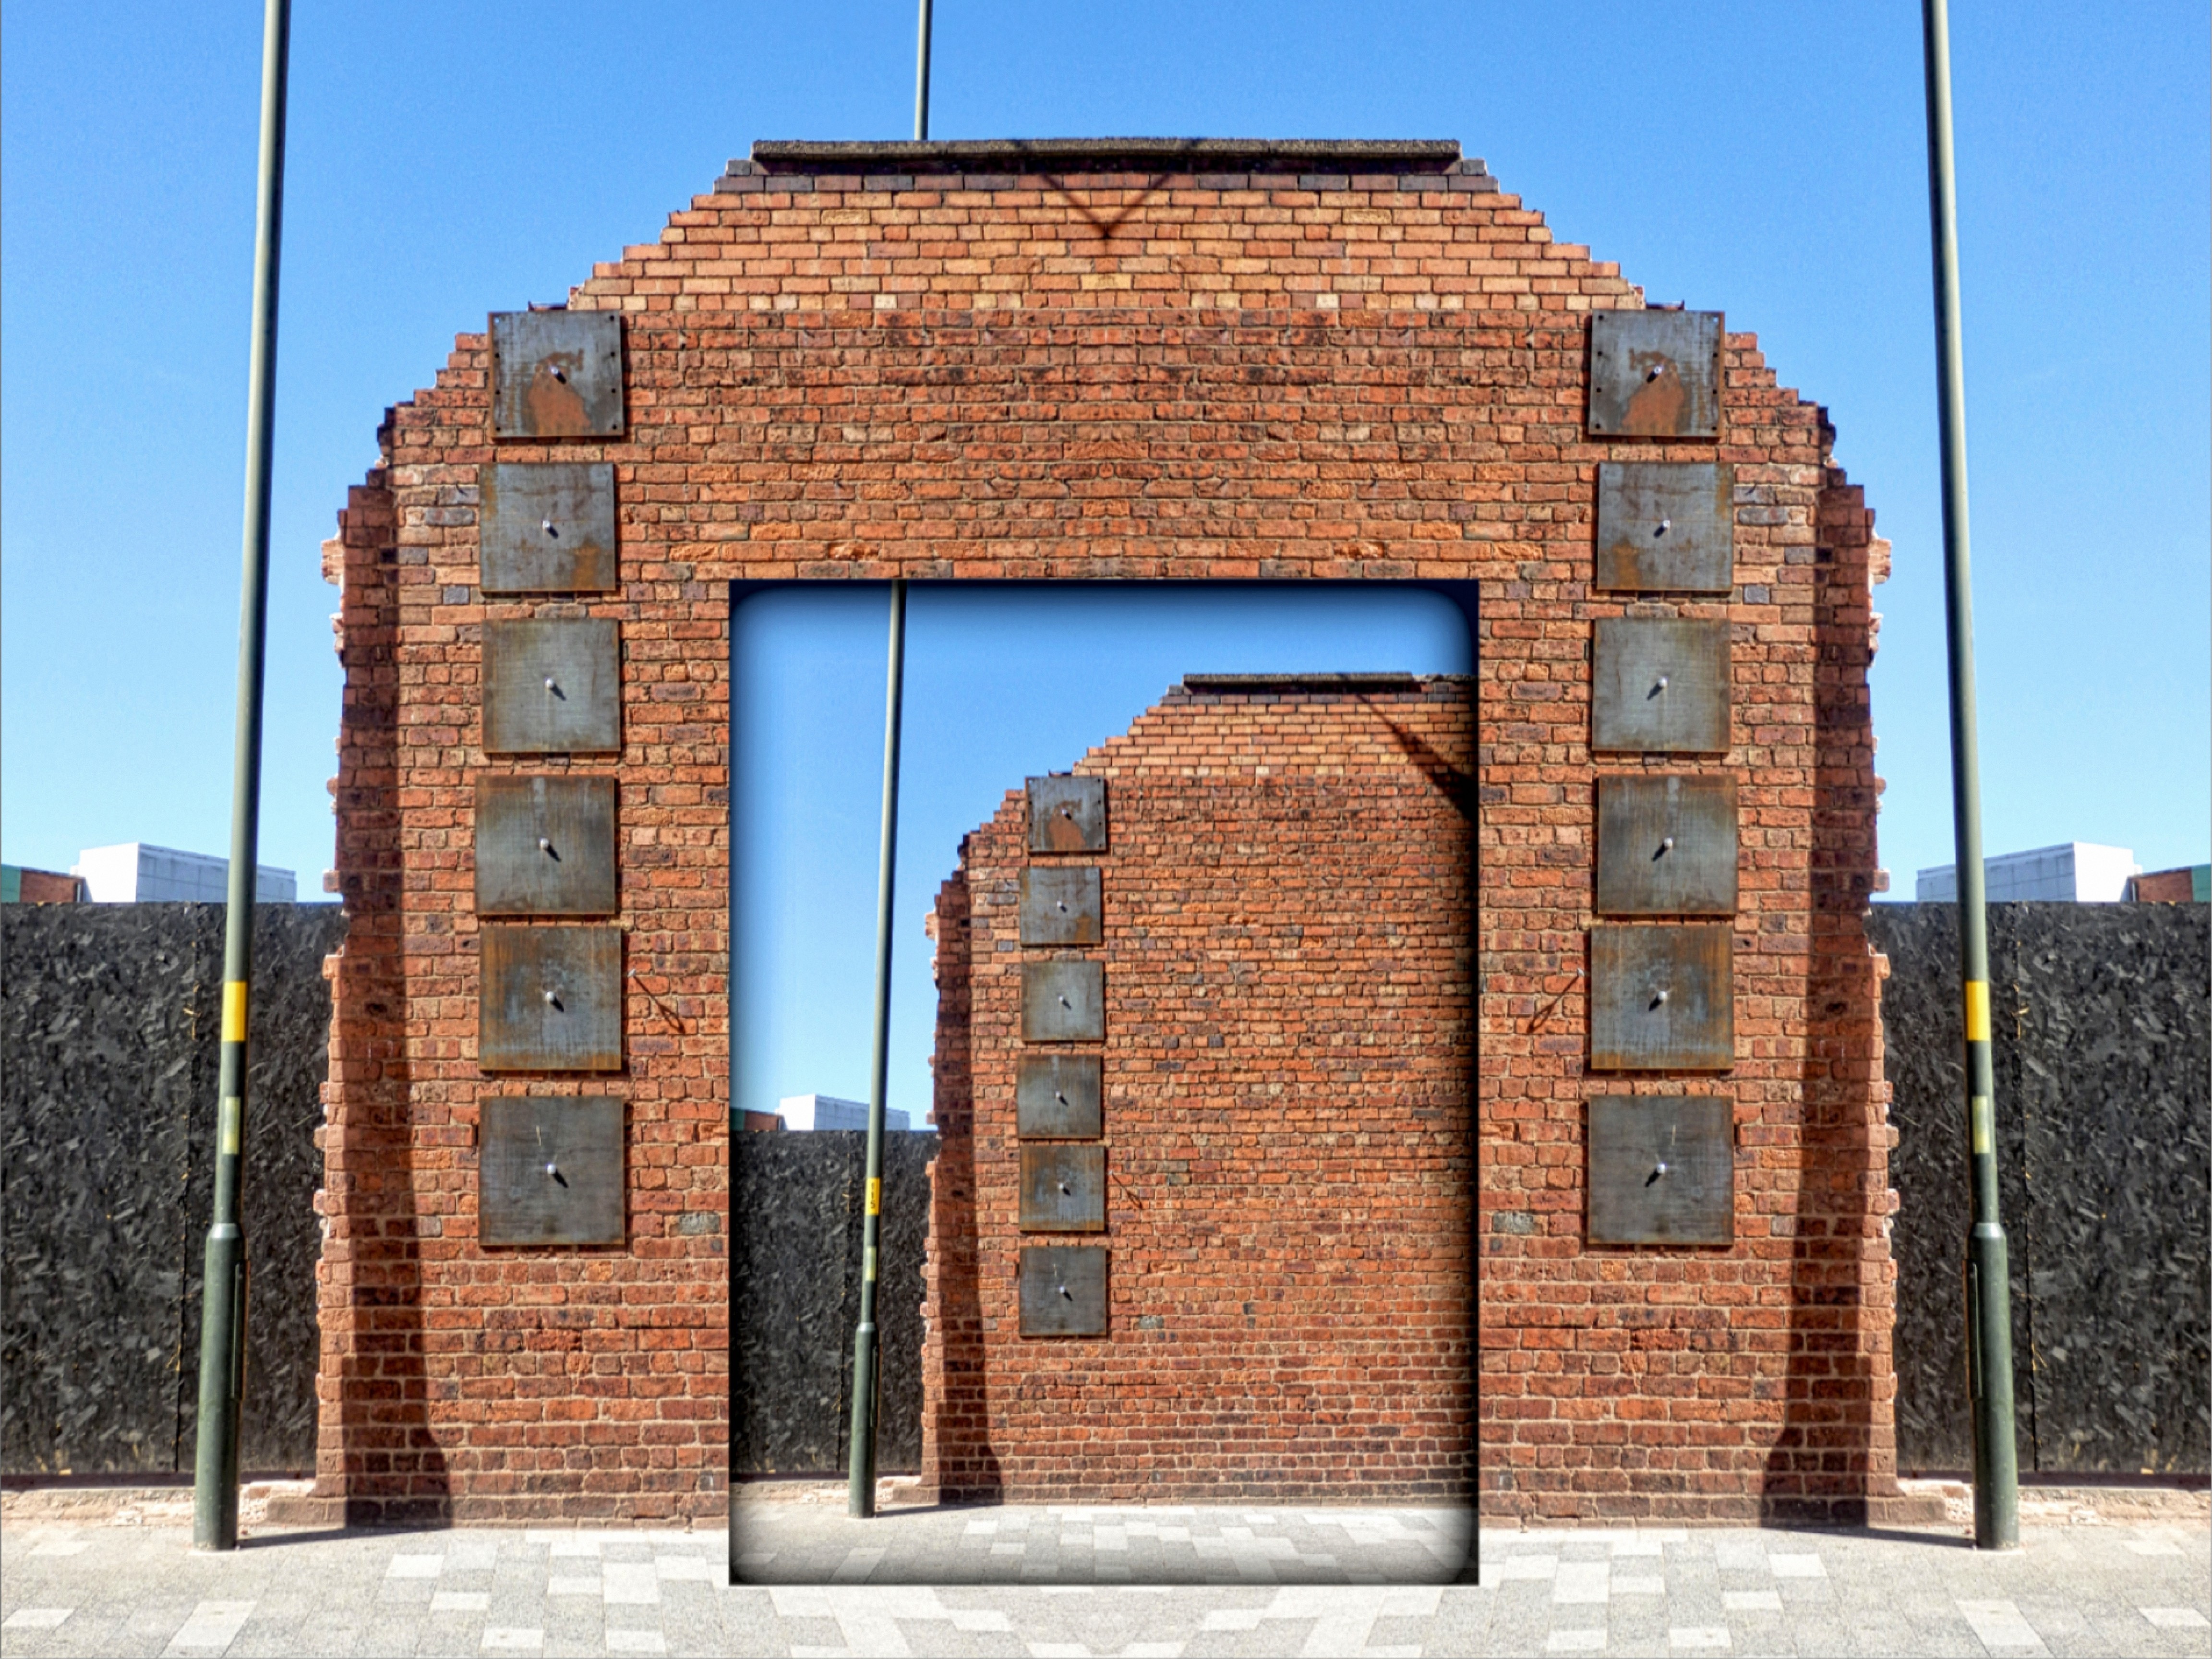
architecture, wood, house, home, wall, pavement, arch, construction, shadow, child, facade, property, chapel, brick, shell, carry, family, inside, corner, mirror, pregnant, illusion, truth, question, replica, puzzle, brickwork, reality, parents, masonry, false, seeing, nuclear, deception, imagine, deceit, replicate, contain, conceive